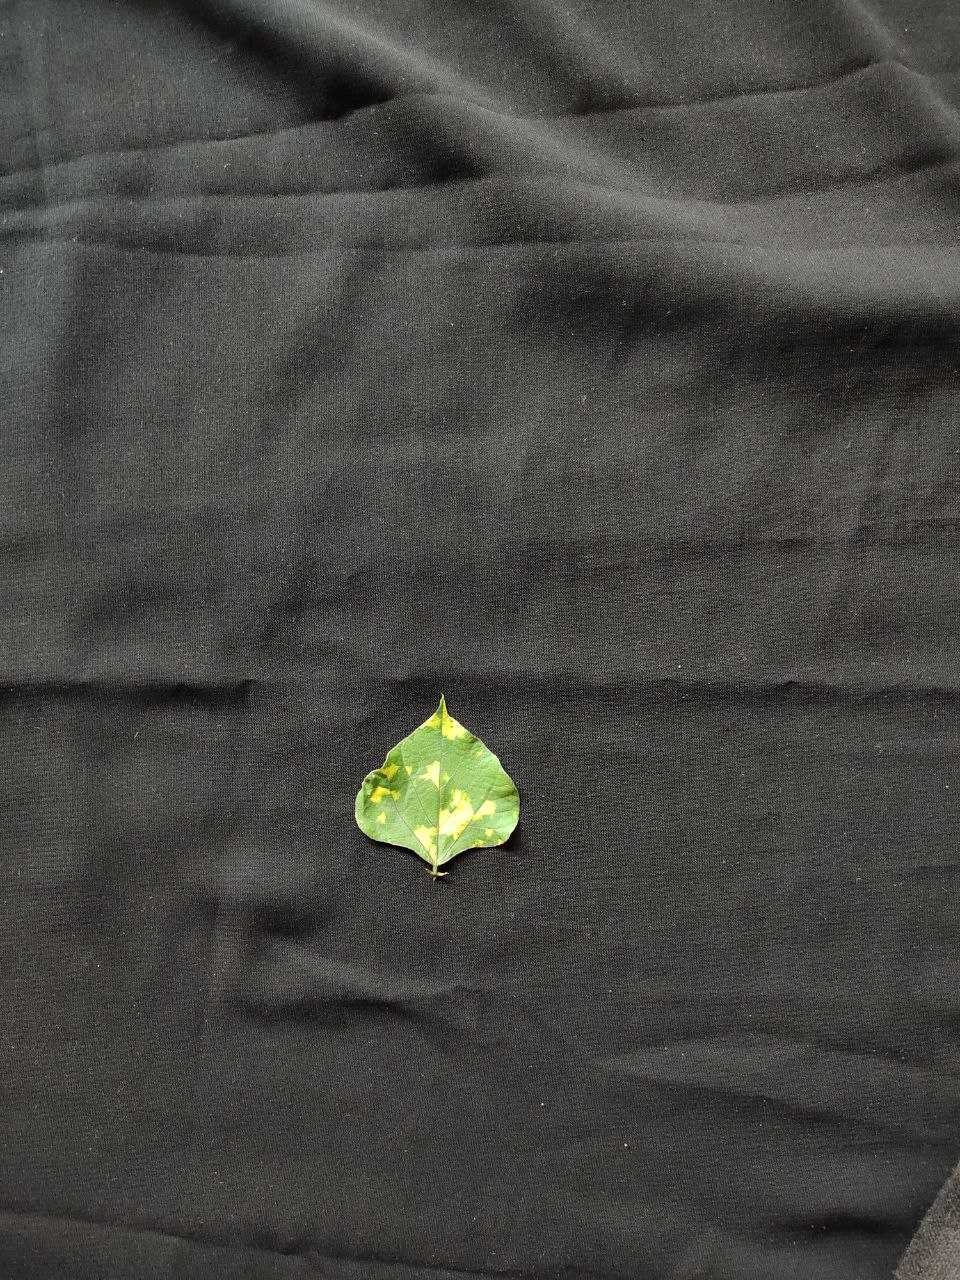
Crop: bean
Leaf condition: Mosaic Virus